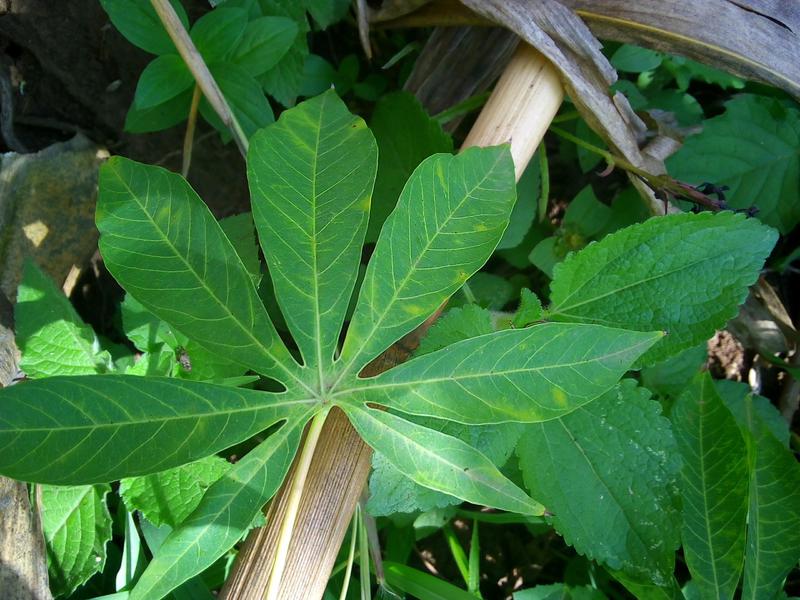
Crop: cassava
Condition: brown_streak_disease